Florida Holocaust Museum

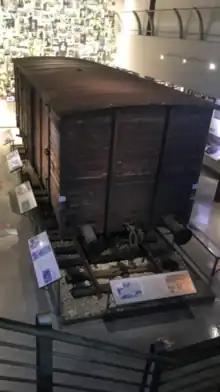
Boxcar on display at Florida Holocaust Museum

The building has three floors with the permanent exhibit, archives on the first floor, and temporary galleries on the second and third floor. The first major exhibition was the boxcar #113 069-5, which became part of the permanent collection.